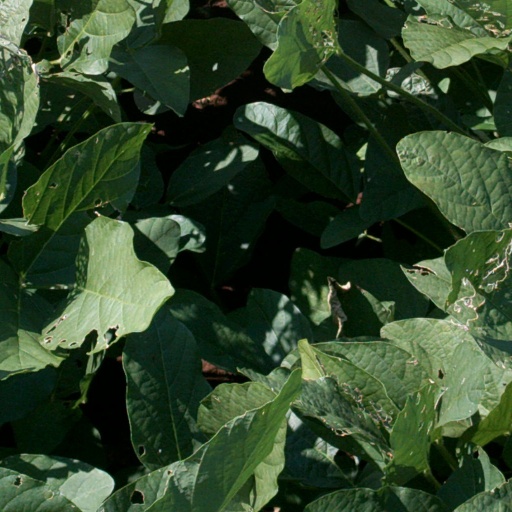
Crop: soybean